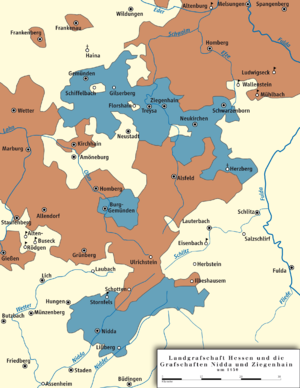
Le landgraviat de Haute-Hesse est un État du Saint-Empire romain germanique qui existe de 1458 à 1500. Il comprend la région allant de Biedenkopf et Gladenbach à l'ouest, en passant par le centre de Marbourg, jusqu'à Alsfeld à l'est et de Giessen et Grünberg au sud à Frankenberg au nord. À la mort de Louis Iᵉʳ, le landgraviat de Hesse est divisé entre les landgraviats de Haute-Hesse et la Basse-Hesse. Ces territoires sont de nouveau réunis dans le landgraviat de Hesse en 1500.